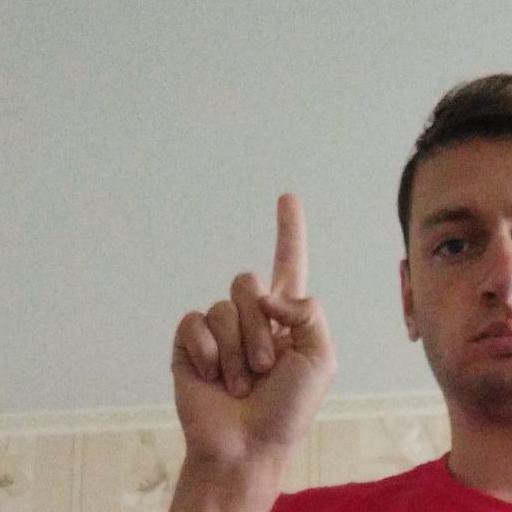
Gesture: one